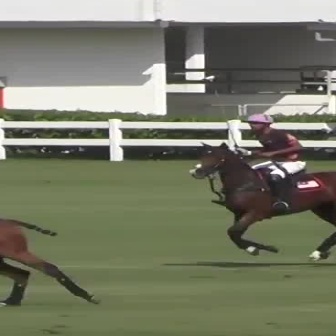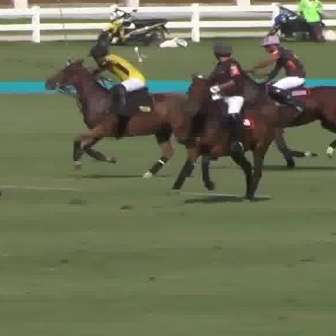
  Please identify the target specified by the bounding box [208,112,309,213] in the first image and locate it in the second image. Return the coordinates in [x_min,y_min,x_max,y_max] format.
Answer: [225,33,309,117]